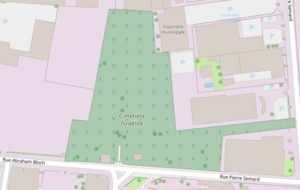
Carte du cimetière de la Mouche (Lyon).
La rue Abraham-Bloch, ou rue Abraham-Block, est une voie du quartier de Gerland dans le 7ᵉ arrondissement de Lyon, en France. Elle se caractérise par la présence, à la hauteur du milieu et sur le flanc nord, du cimetière juif de Lyon.
Le cimetière juif de Lyon, également appelé cimetière israélite de Gerland ou de la Mouche, est un cimetière juif situé à Gerland, dans le 7ᵉ arrondissement de Lyon. Il est le seul lieu de sépulture israélite de la ville.